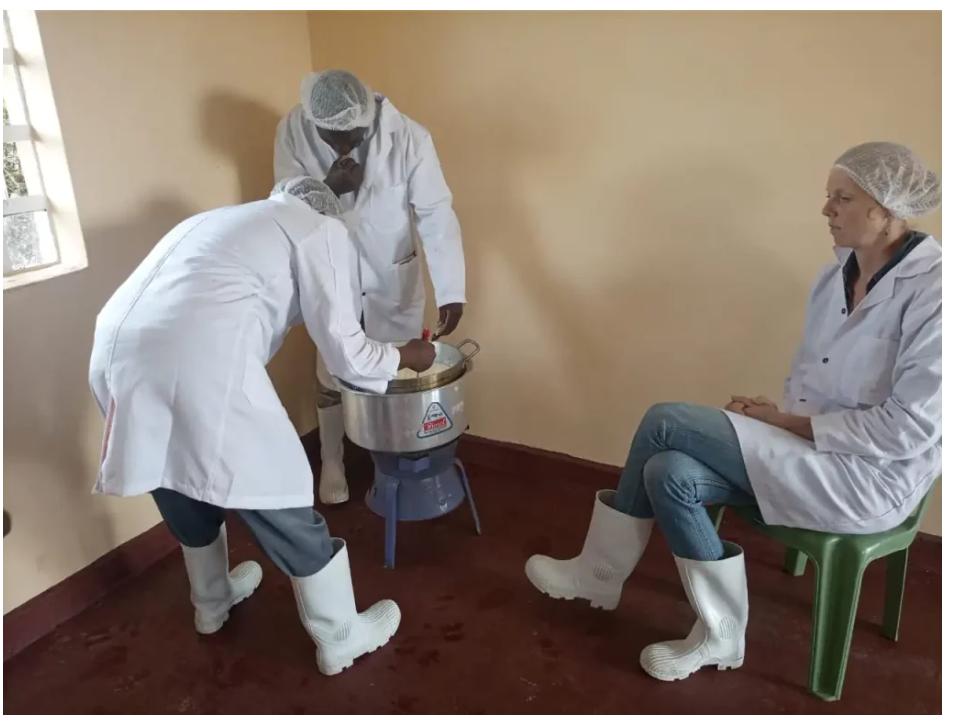
Mtu aliyevaa mavazi ya usafi ya maabara ambayo ni meupe kofia za nywele na buti akifanya kazi ya kufungua maziwa. Kifaa hiki kinatumika kutenganisha maziwa kuwa mafuta ya maziwa,maziwa yaliyokamukiwa. Inaonekana wako kwenye mafunzo au shughuli ya uzindikaji ya maziwa katika mazingira ya usafi.